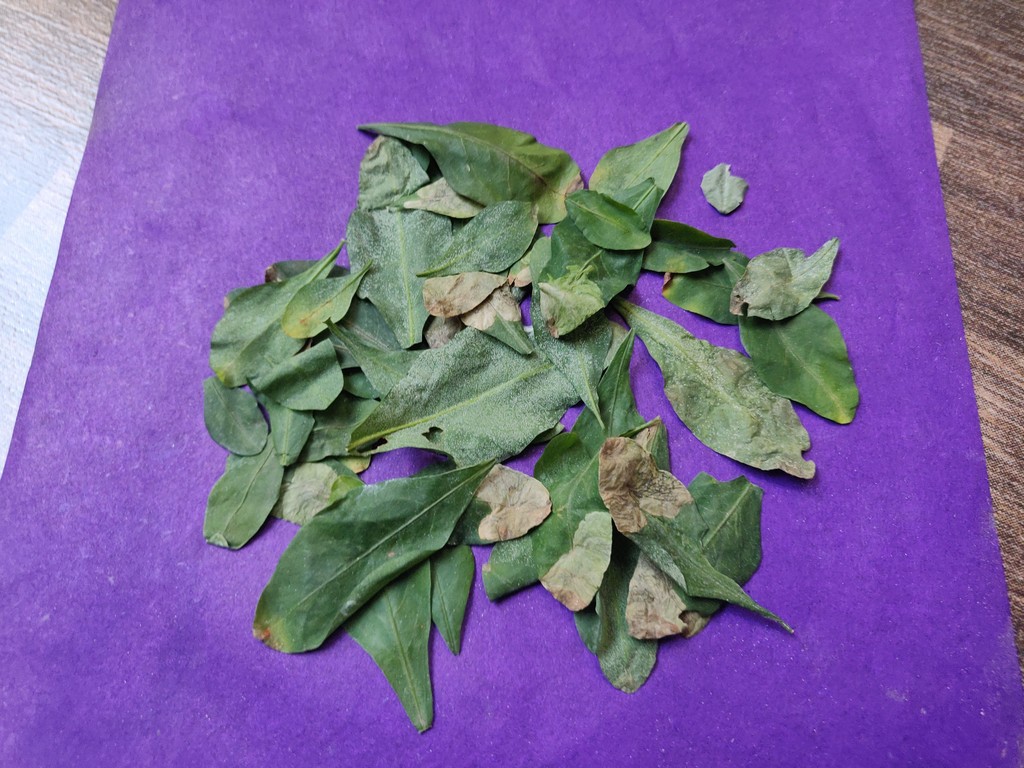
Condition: Unhealthy
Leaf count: multiple
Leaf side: unknown